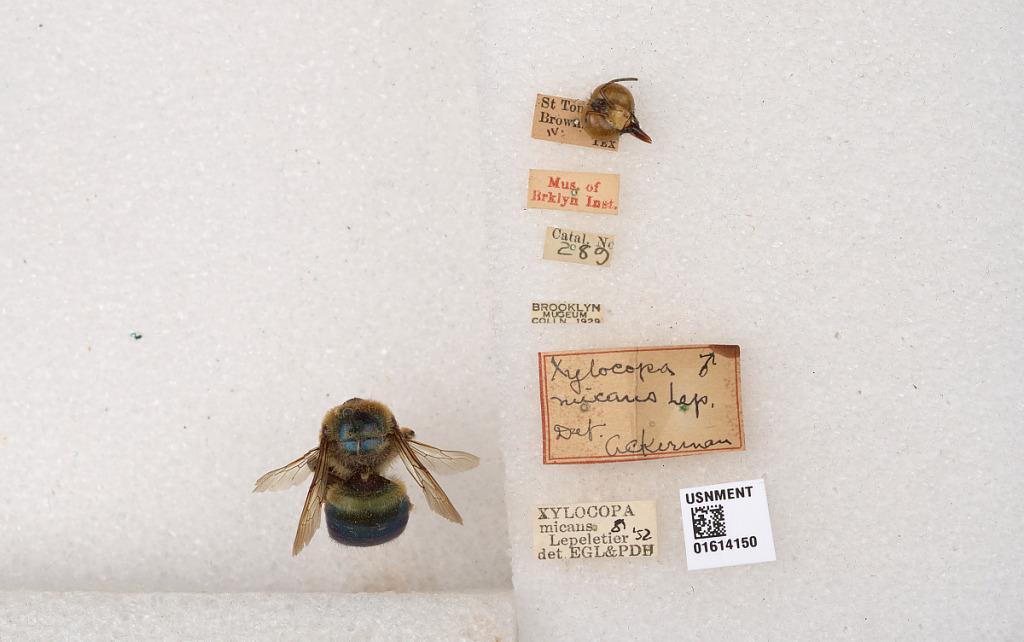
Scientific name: Xylocopa (Schonnherria) micans Lepeletier
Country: United States
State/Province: Texas
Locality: St Tom, Brown
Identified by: Ackerman